Antarctandes

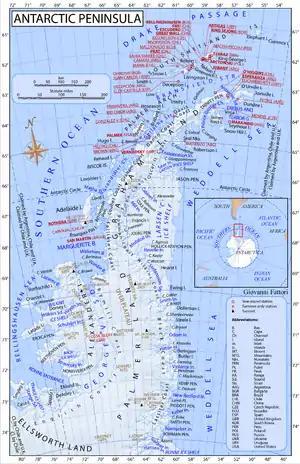
Map of the Antarctic Peninsula, with the Antarctandes Range in Graham Land & Palmer Land regions

The Antarctandes ("Antartandes" in Spanish), also known as the Antarctic Peninsula cordillera, is the mountain range that is located on the northern Antarctic Peninsula, in the Graham Land and Palmer Land regions of Antarctica and may also be considered to extend across the continent.